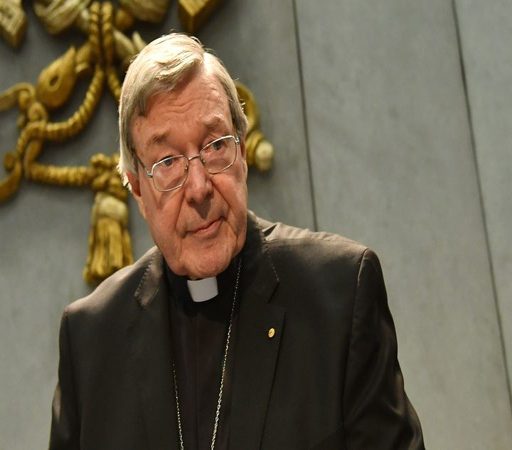
award winner looks on as he makes a statement .